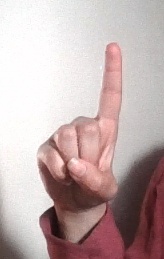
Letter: bb